Atomic Age

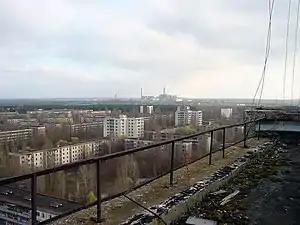
The abandoned city of Pripyat. The Chernobyl Nuclear Power Plant can be seen on the horizon.

French advocates of nuclear power developed an aesthetic vision of nuclear technology as art to bolster support for the technology. Leclerq compares the nuclear cooling tower to some of the grandest architectural monuments of Western culture: